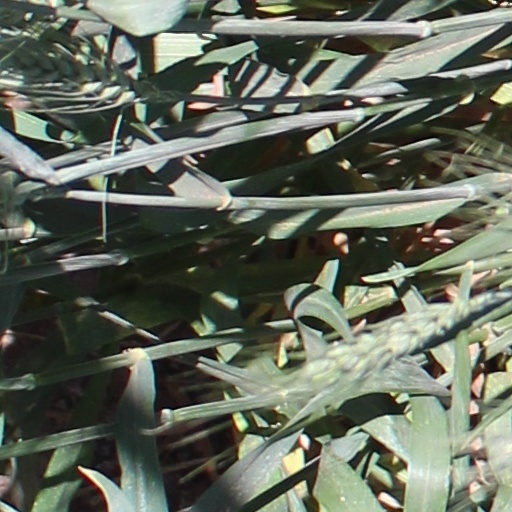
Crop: wheat